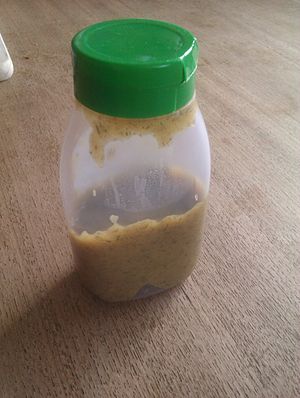
Rævesovs
Rævesovs
En flaske rævesovs ('dilddressing')
Rævesovs er en art stærk dressing eller marinade rørt af bl.a. olie, sennep og eddike. Sovsen bruges gerne på gravad laks sammen med dild; der kan også være dild i sovsen, og er i så fald dilddressing.